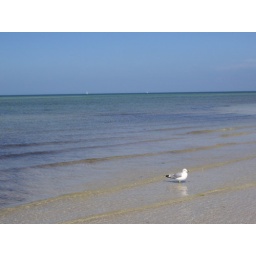
seagull on a sand bar in the gulf